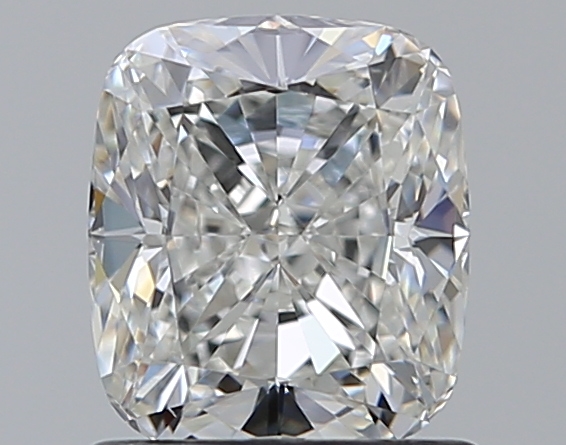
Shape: cushion
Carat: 1.01
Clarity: VS1
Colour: G
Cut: EX
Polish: EX
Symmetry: EX
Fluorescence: N
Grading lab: GIA
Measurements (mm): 6.17 x 5.36 x 3.64